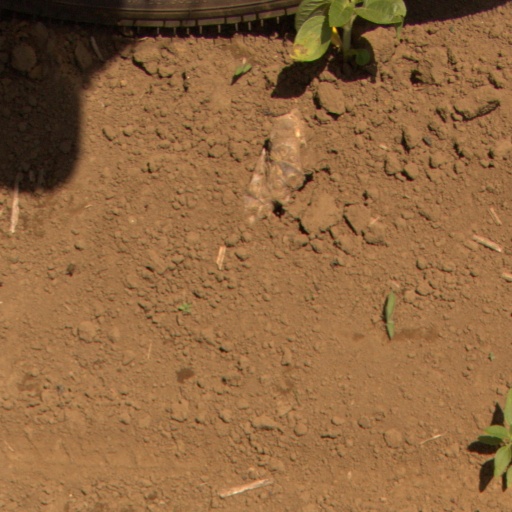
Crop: Jerusalem artichoke